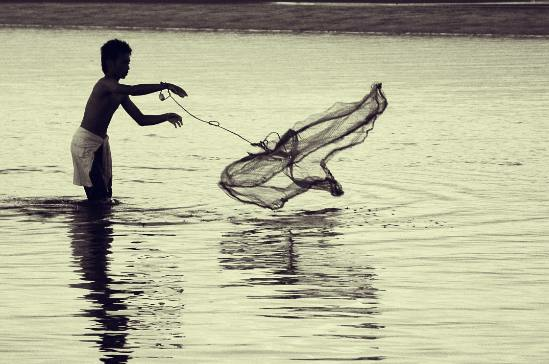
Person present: Yes